Smith & Wesson Model 910

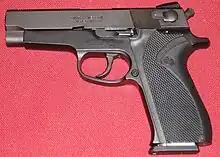
Smith & Wesson Model 909, a "value series" version of the Model 3906

The Smith & Wesson Models 908, 908s, 909, 910, and 915 are 9×19mm Parabellum (9mm Luger), short-recoil-operated double-action/single action (DA/SA) semi-automatic pistols "Value Series" pistols. All of these pistols utilize a stainless barrel, an aluminum alloy frame, and either a carbon steel or stainless steel slide. The S&W Model 915 was produced from 1992 to 1994, while the S&W Model 910 was introduced in 1995 as a replacement for the Model 915 and was manufactured through 2006.